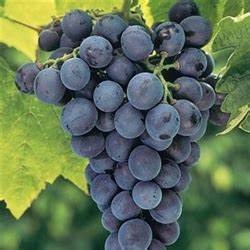
Label: grape